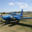
Label: airplane